Great Britain women's Olympic football team

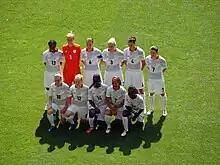
The Great Britain team before their first match in the Olympic tournament of 2012

Due to London's successful bid for the 2012 Summer Olympics, the United Kingdom had the right to enter a team in the football tournament as host nation. The British Olympic Association stated it would enter a football team, but the Scottish Football Association (SFA) refused even to attend meetings at which the Home Nations were to discuss the possibility and the Football Association of Wales withdrew from the negotiations. In October 2007 the Irish Football Association (the association for Northern Ireland) also announced that they would not take part in a unified team, leaving the Football Association (England) as the only association willing to take part. It was reported that the other associations feared the loss of their privileged voting position within the International Football Association Board.